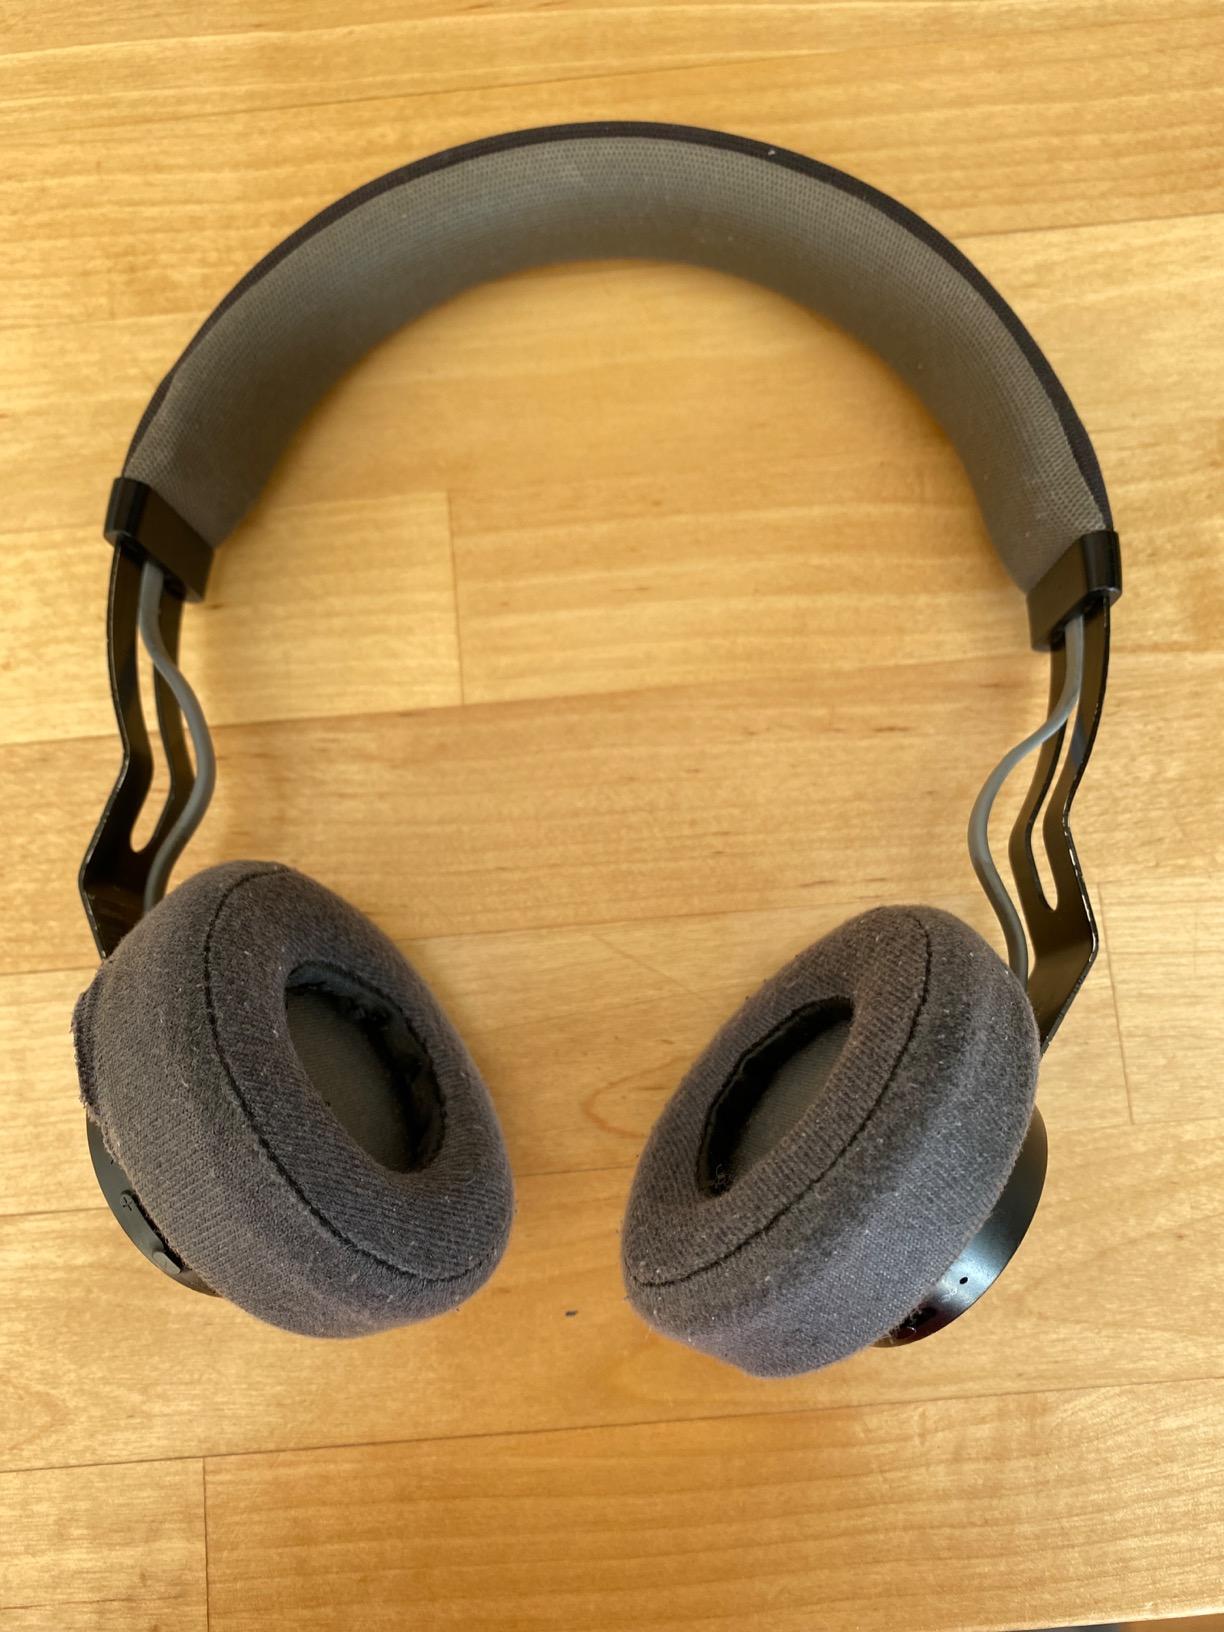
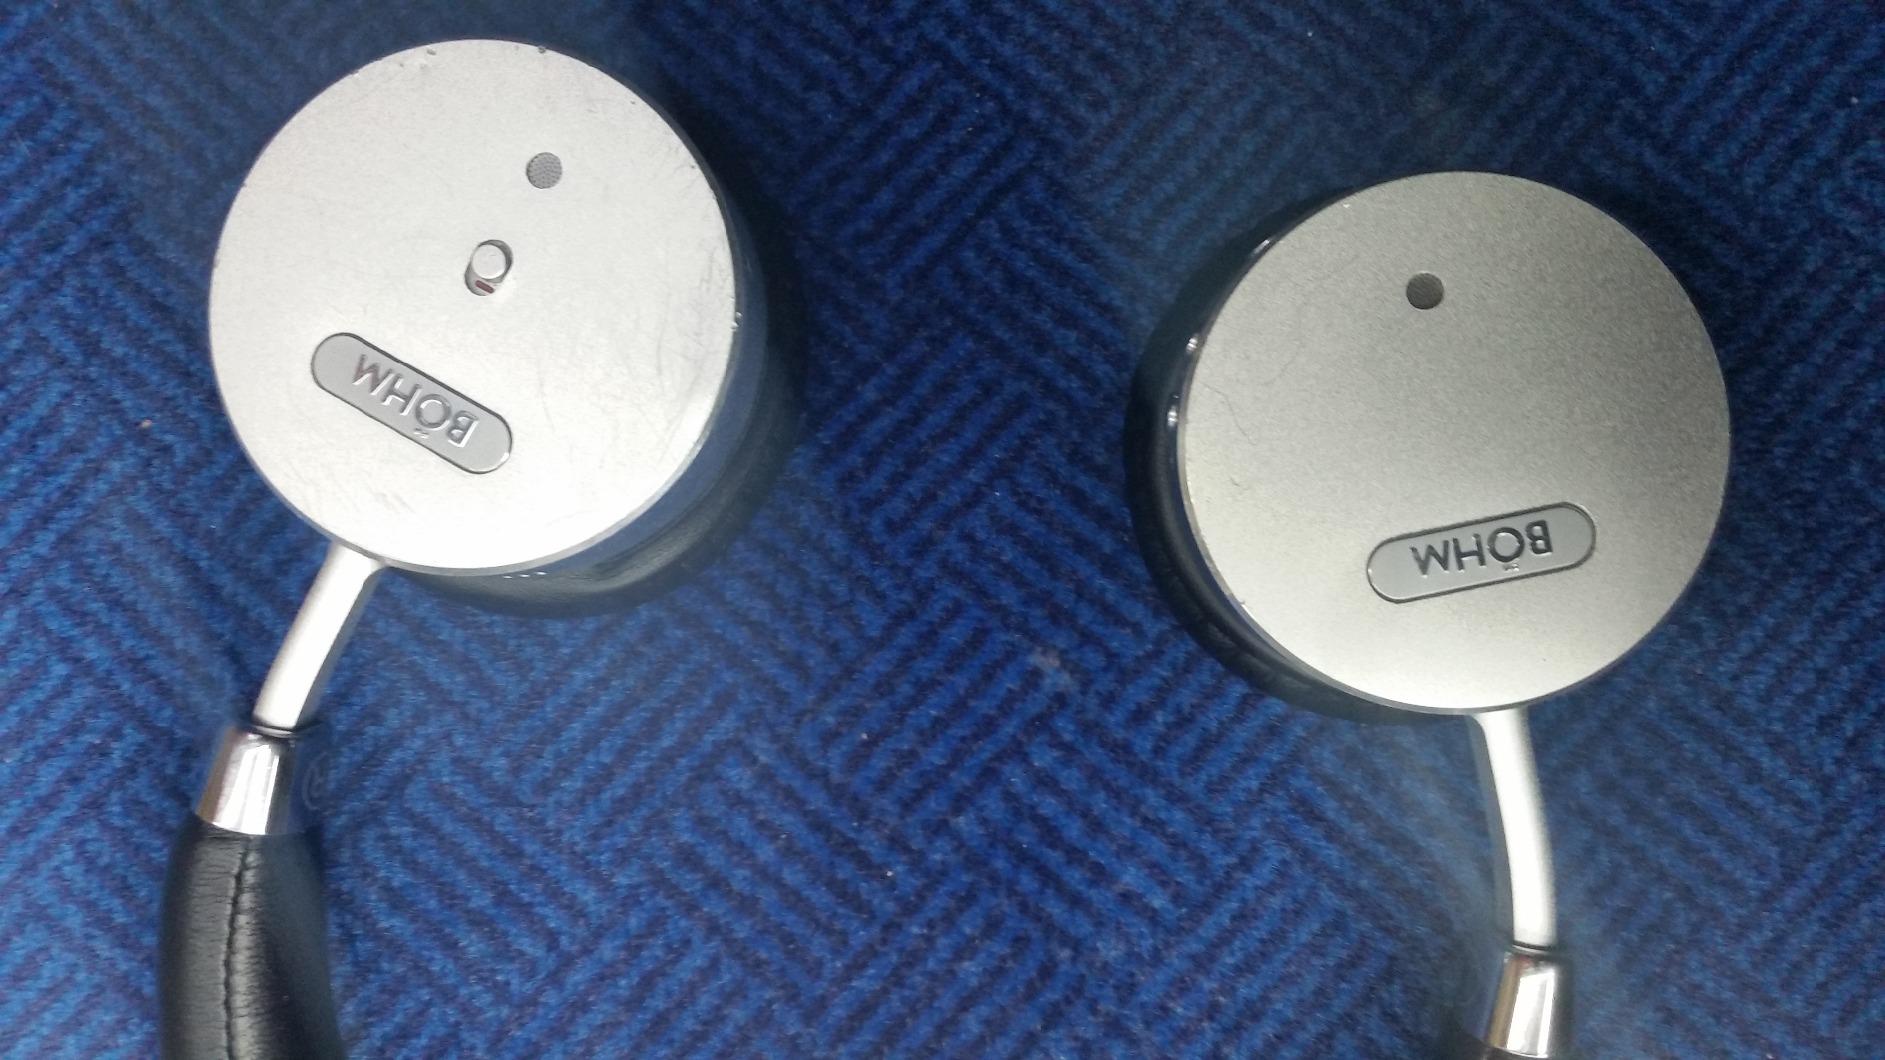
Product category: headphones
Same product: no